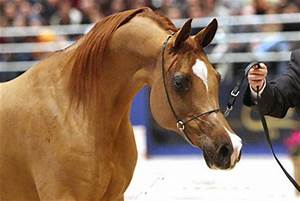
Label: horse